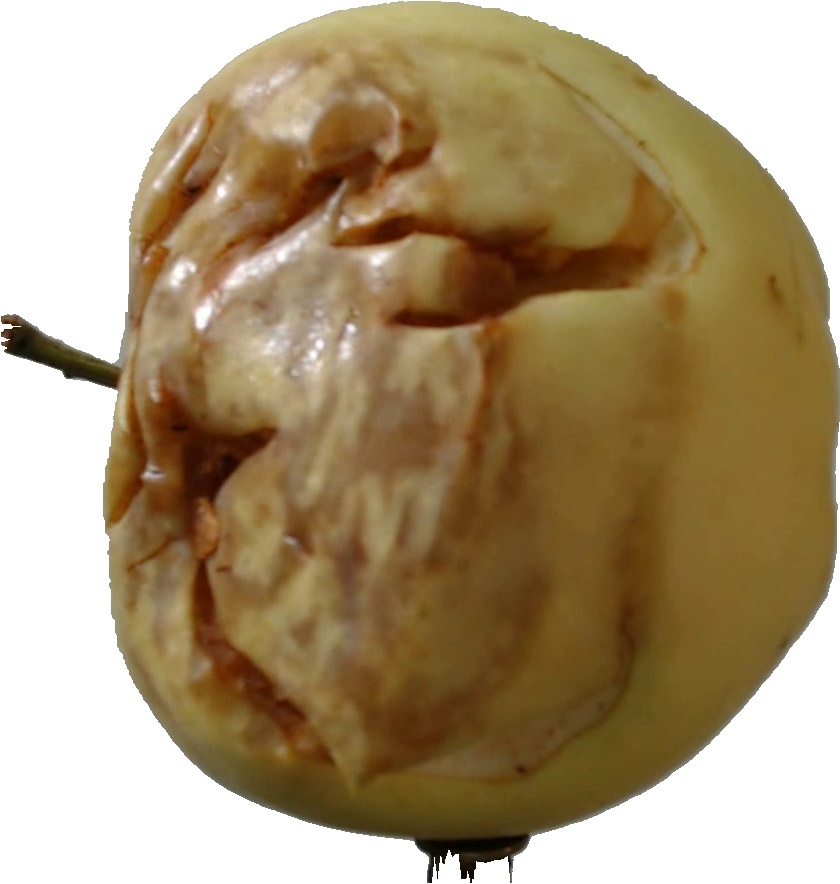
Label: apple_hit_1